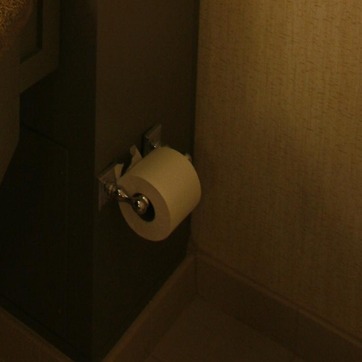
Material: paper